Renaissance World Tour

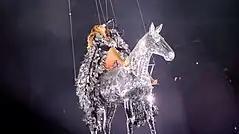
Beyoncé atop a crystal horse on the encore act performing "Summer Renaissance".

The next act, Opulence, has an army theme. This section begins with "Formation", which is followed by "Diva", making reference to rapper Lil Uzi Vert's viral dance on TikTok, and "Run the World (Girls)" on the ramp of the B-stage. She then performs "My Power" and exits the stage, only to reappear on top of a silver war tank to perform "Black Parade". Remaining on the tank, she then performs "Savage (Remix)" and "Partition", after which the tank drives off stage, closing the section. Beginning with the May 26, 2023, Paris show, Blue Ivy began joining Beyoncé onstage to perform choreography to "My Power" and "Black Parade".